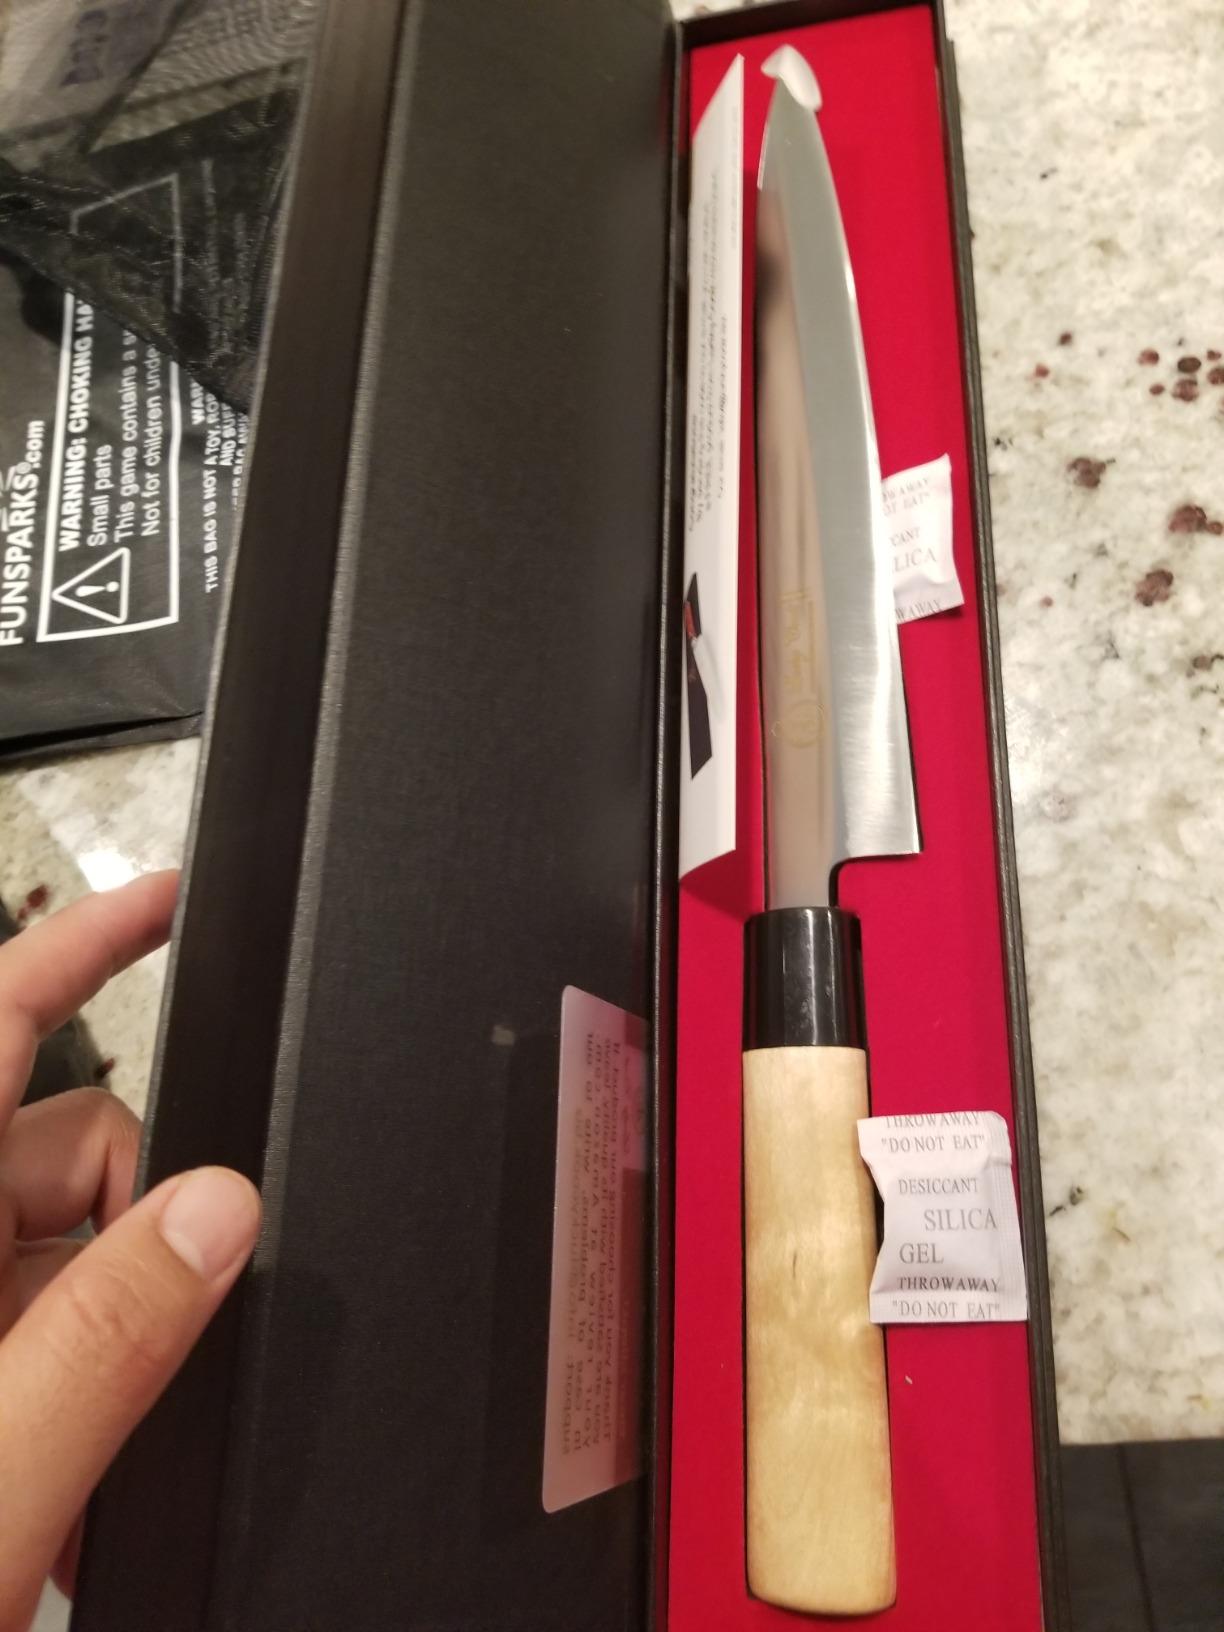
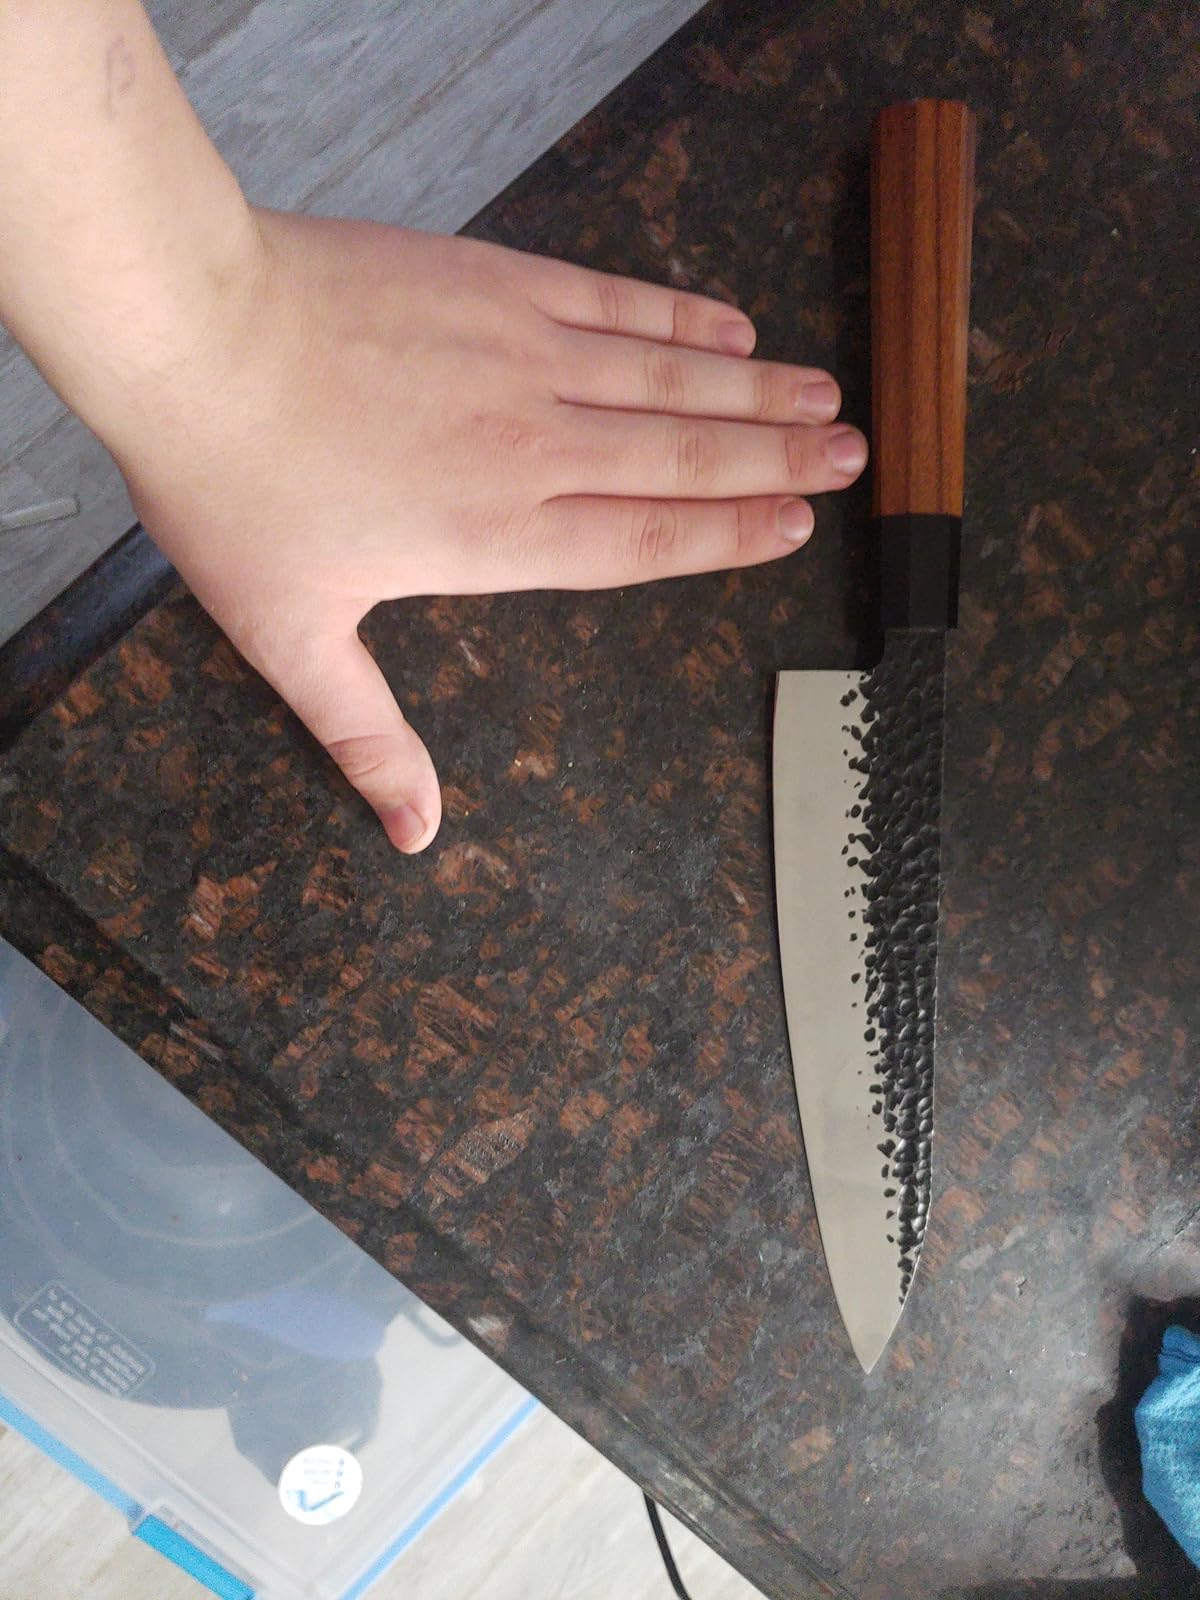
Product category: items_knife
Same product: no